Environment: real
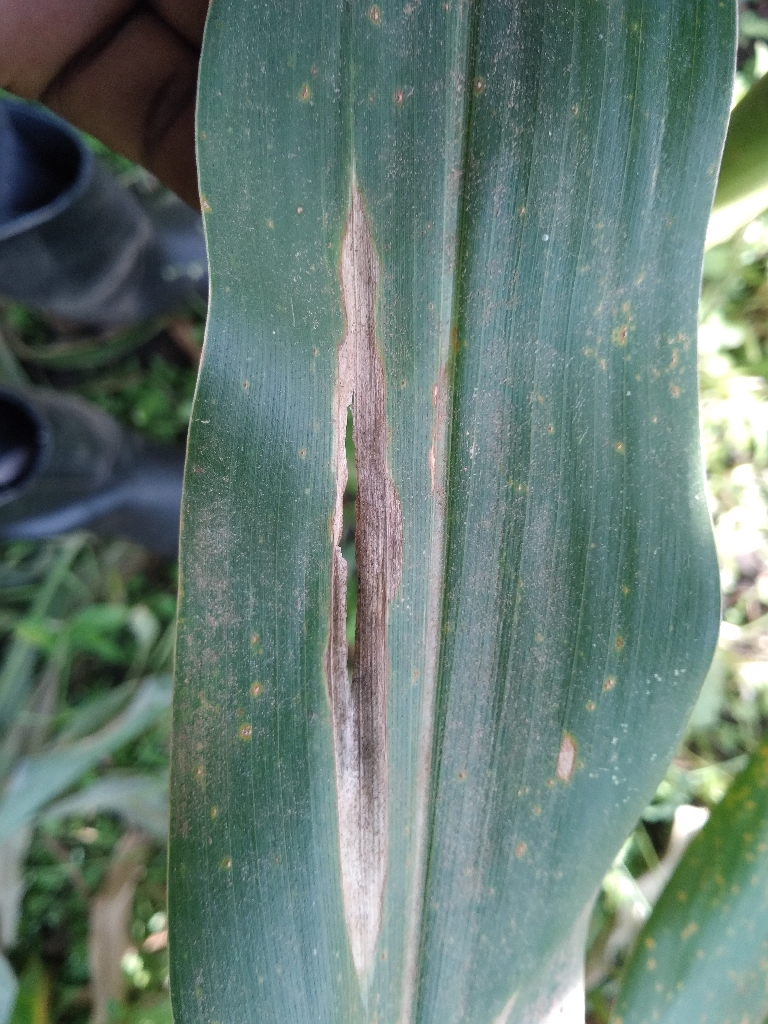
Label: northern_corn_leaf_blight